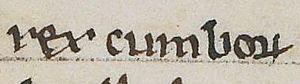
Owen le Chauve est un souverain du royaume de Strathclyde du début du XIᵉ siècle.